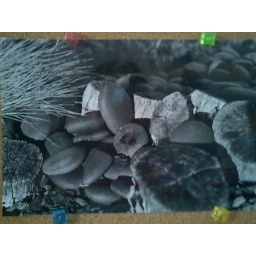
My very FIRST print in black and white